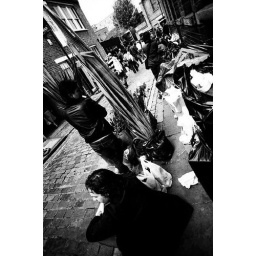
Flower market at Columbia road in London